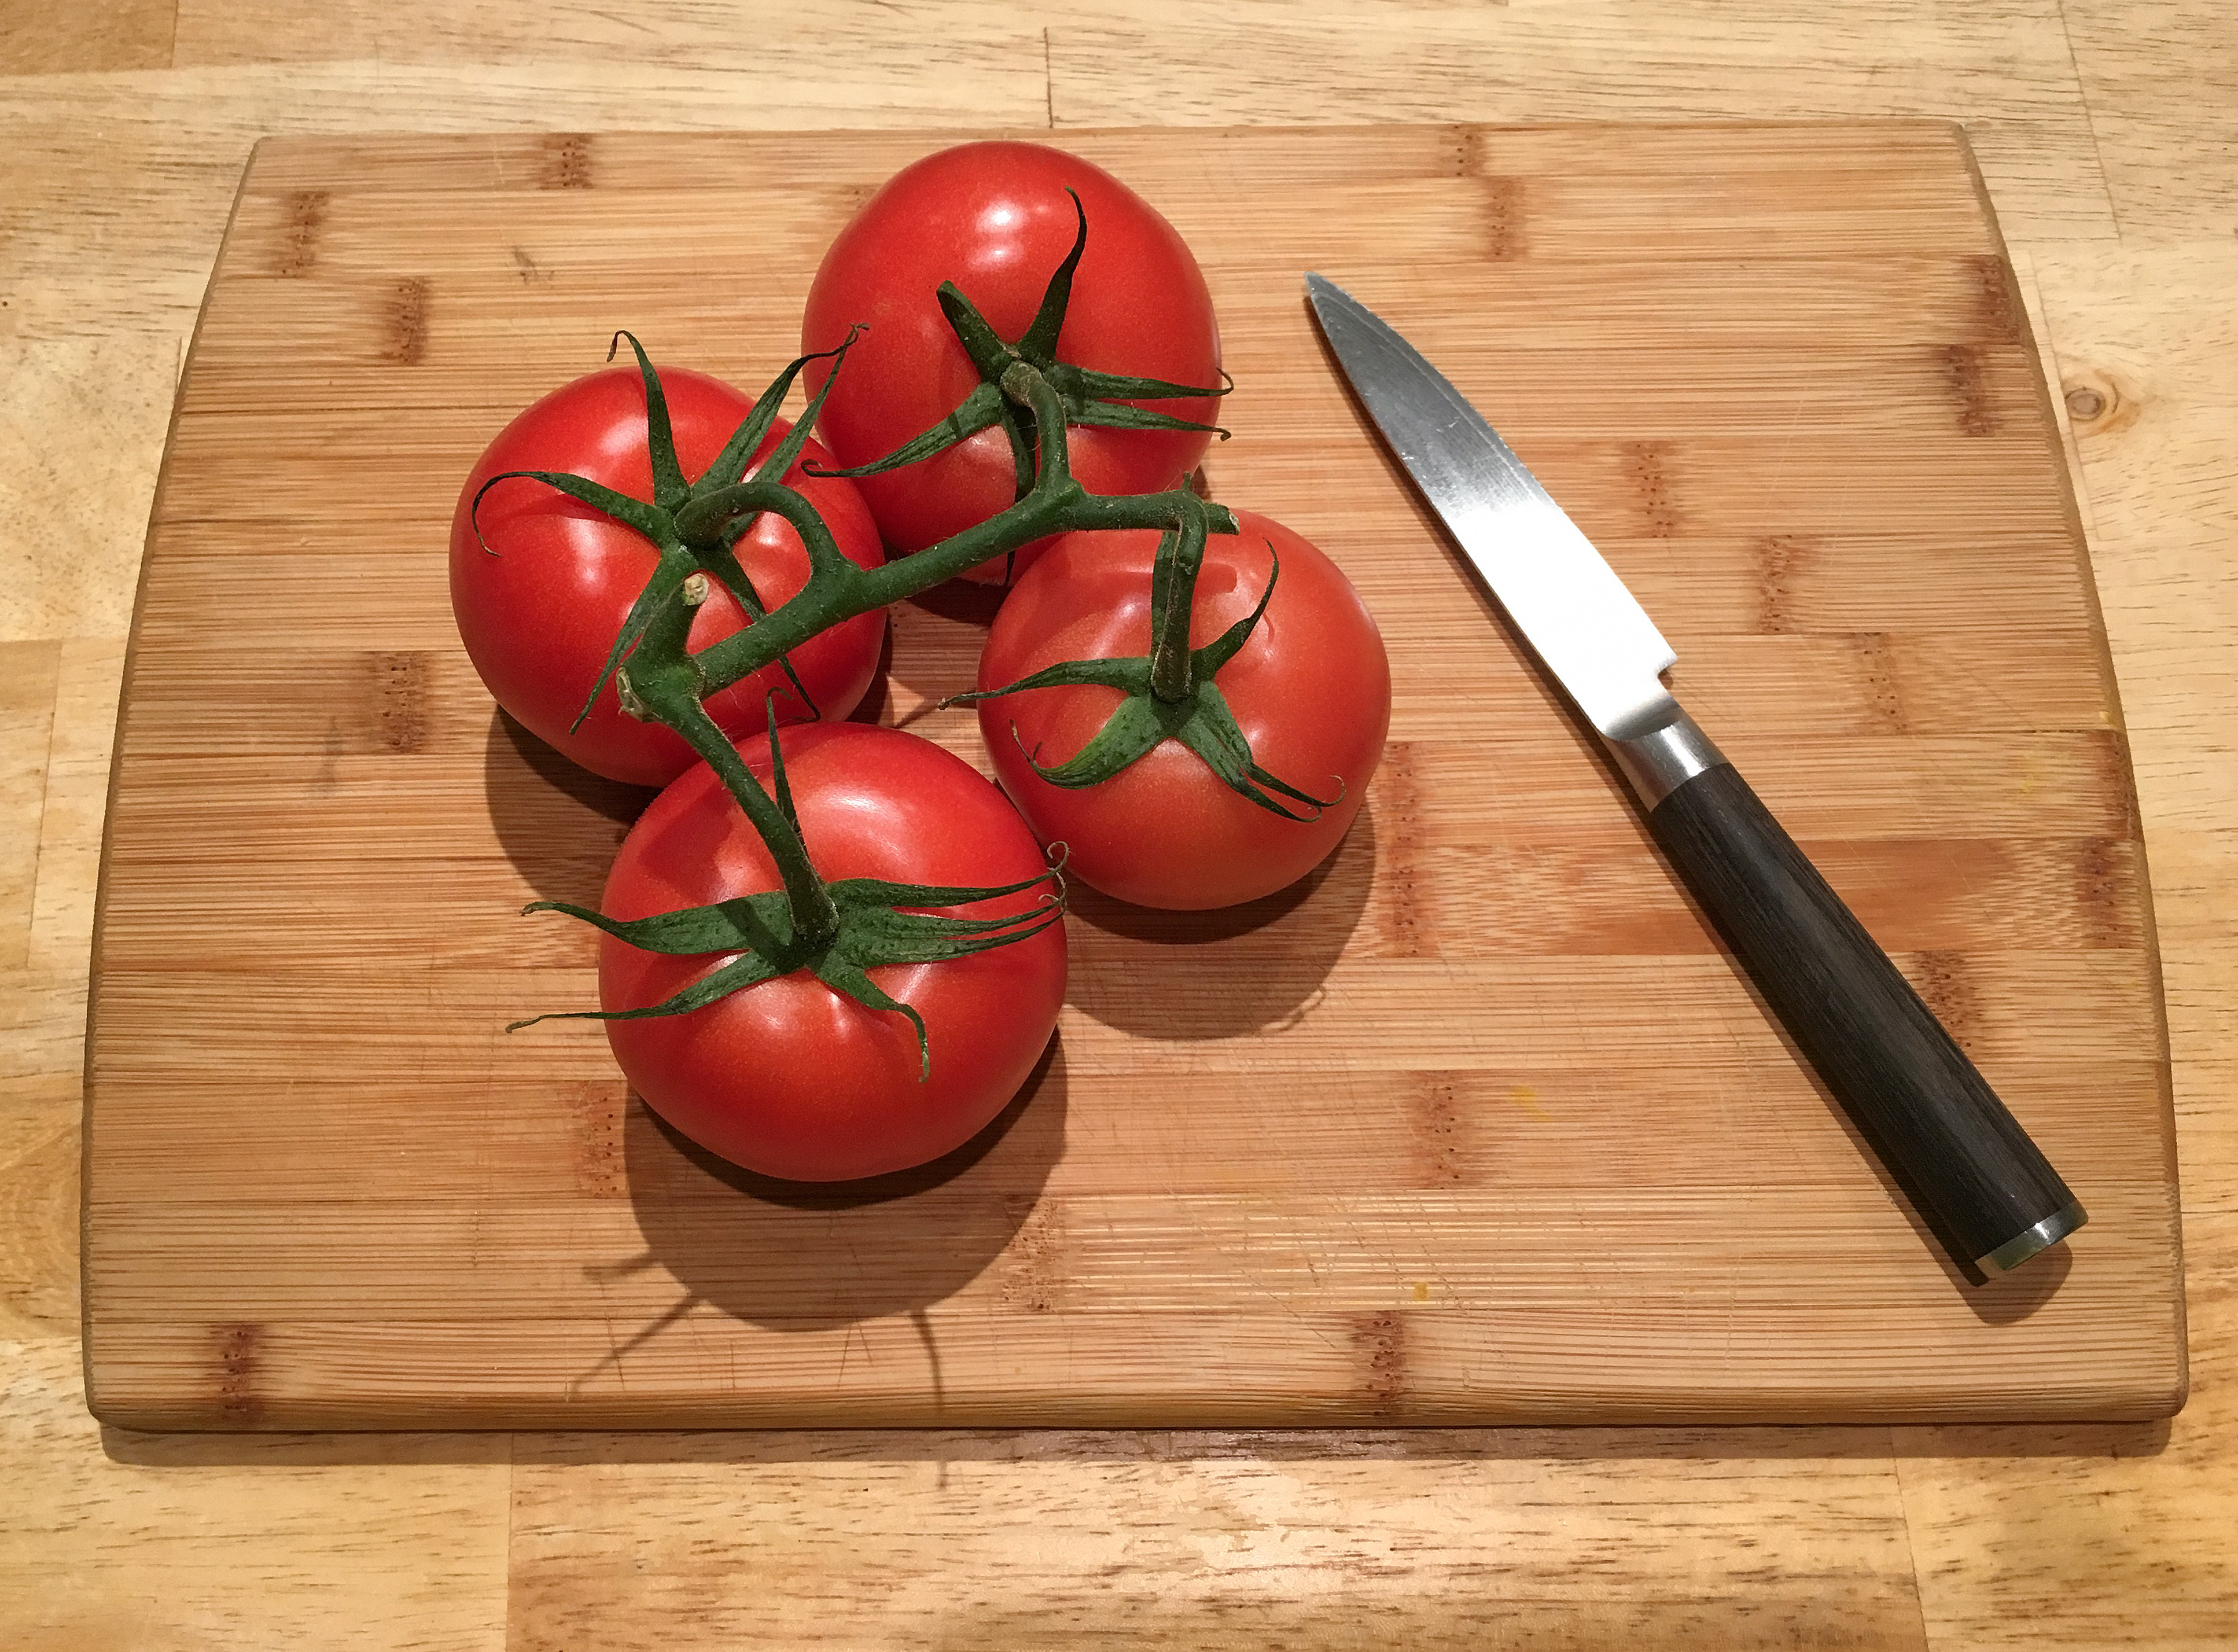
plant, fruit, food, red, cooking, produce, vegetable, knife, tomato, stilllife, dinner, tomatoes, cuttingboard, iphone6s, flowering plant, land plant, potato and tomato genus